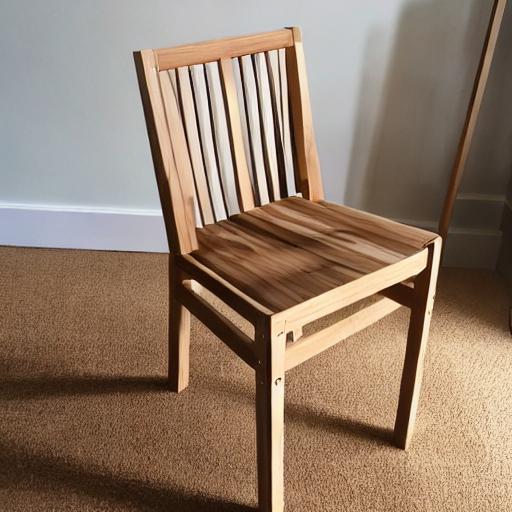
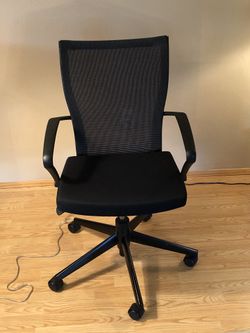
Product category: items_chair
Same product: no